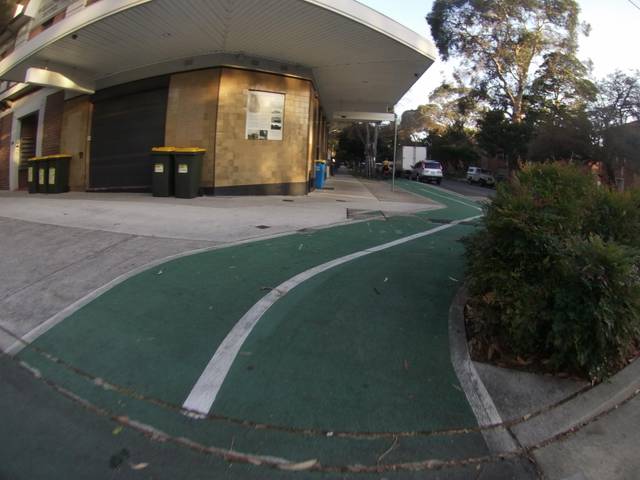
Region: Australia
Coordinates: -33.898, 151.202